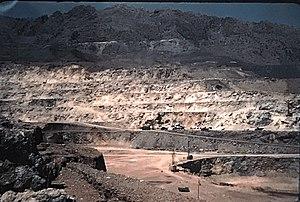
Mine de fer Ouenza - Avril 1961
Ouenza, est une commune de la wilaya de Tébessa en Algérie, située dans l'extrême est du pays, près de la frontière tunisienne, à 70 km de Tébessa.